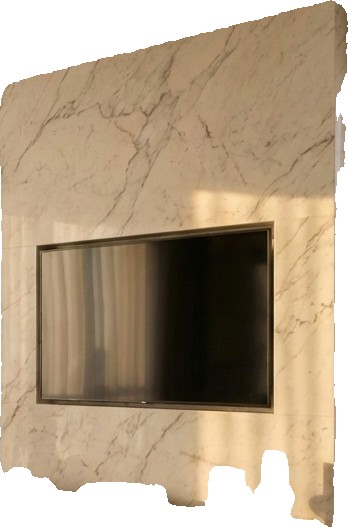
Surface category: wall